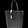
Label: Bag